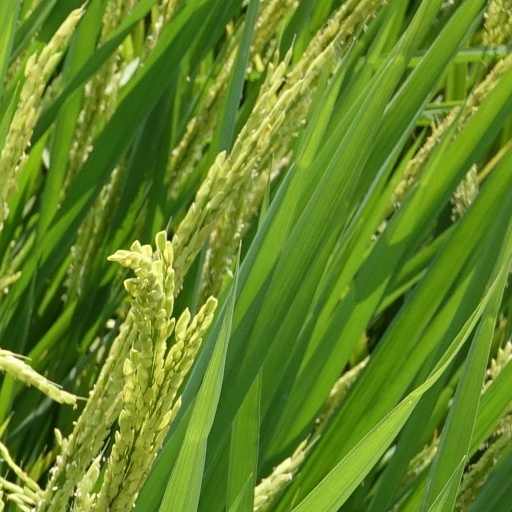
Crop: rice